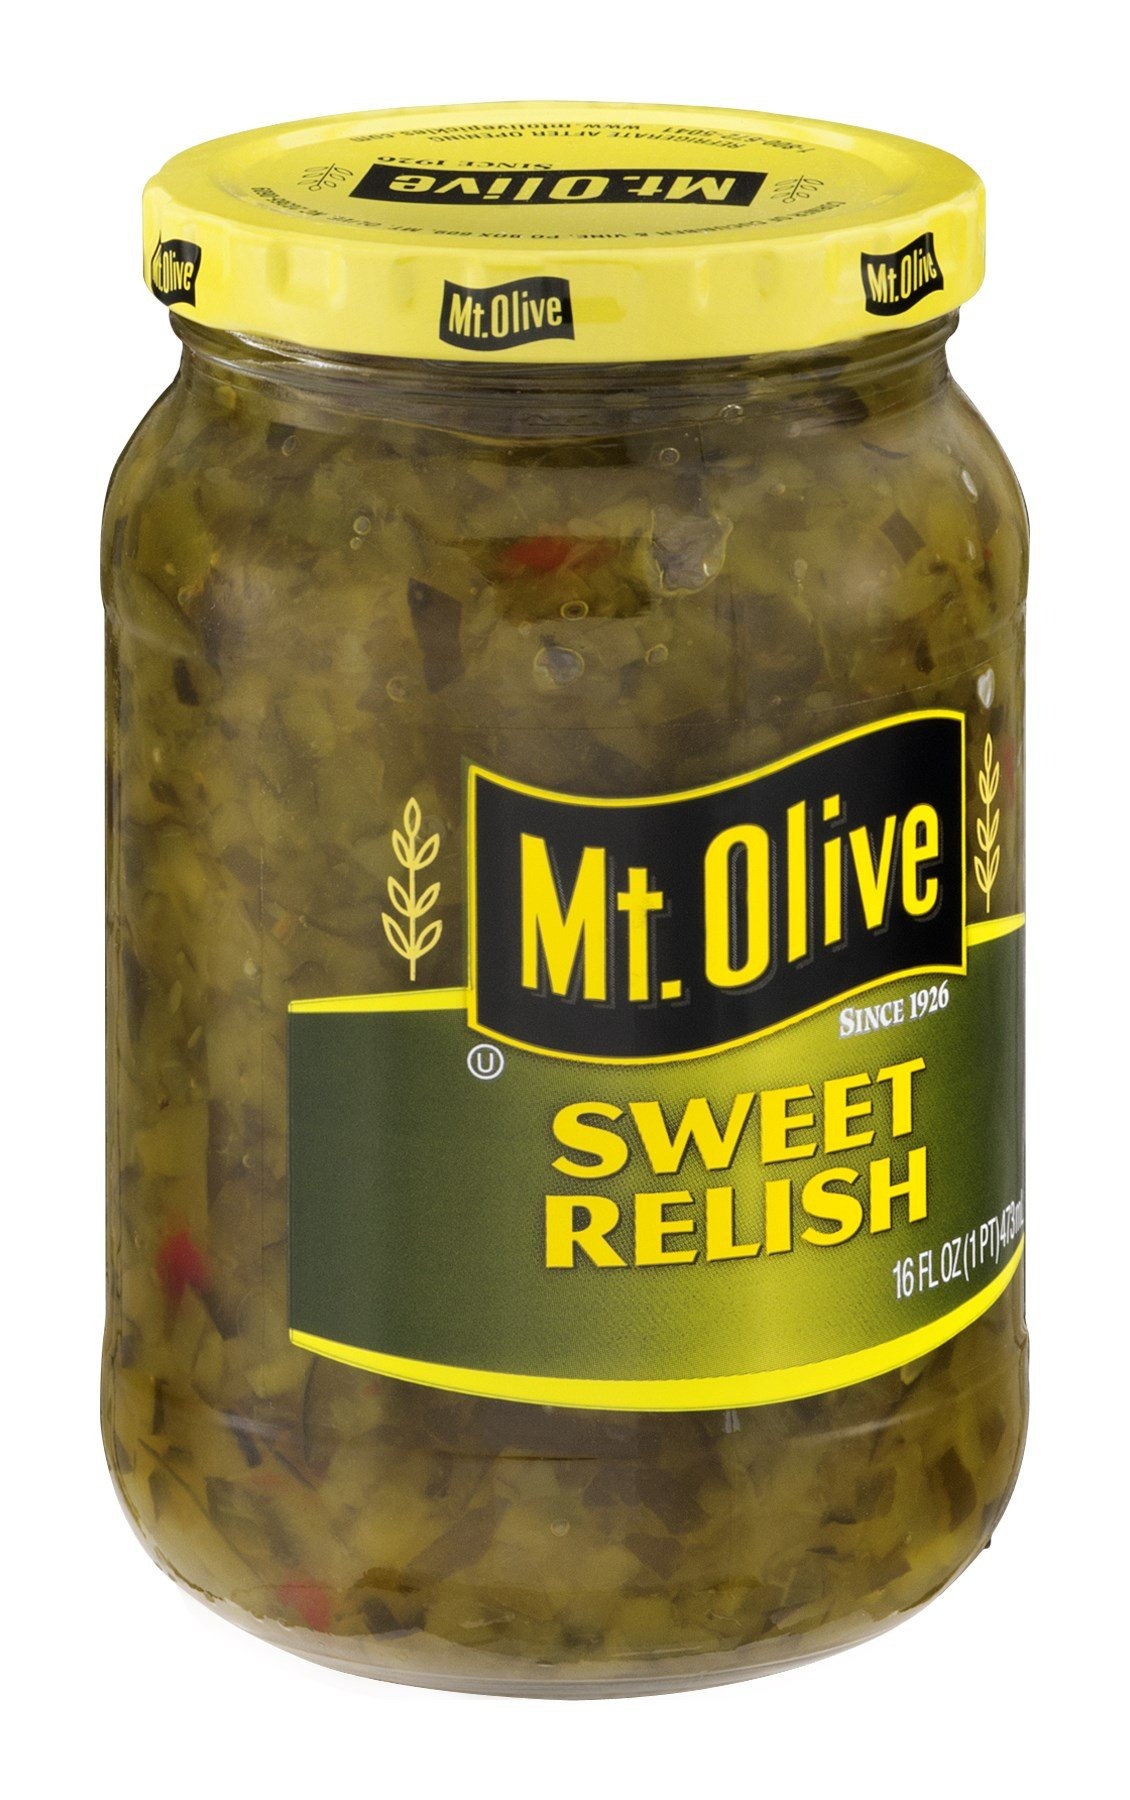
Item Name: Mt. Olive Sweet Relish, 8-Ounce Containers (Pack of 12)
Bullet Point 1: Pack of twelve, 8-ounce canisters (total of 96 ounces)
Bullet Point 2: Sugar free sweet relish
Bullet Point 3: Product of USA
Value: 96.0
Unit: Ounce

Price: 1.47